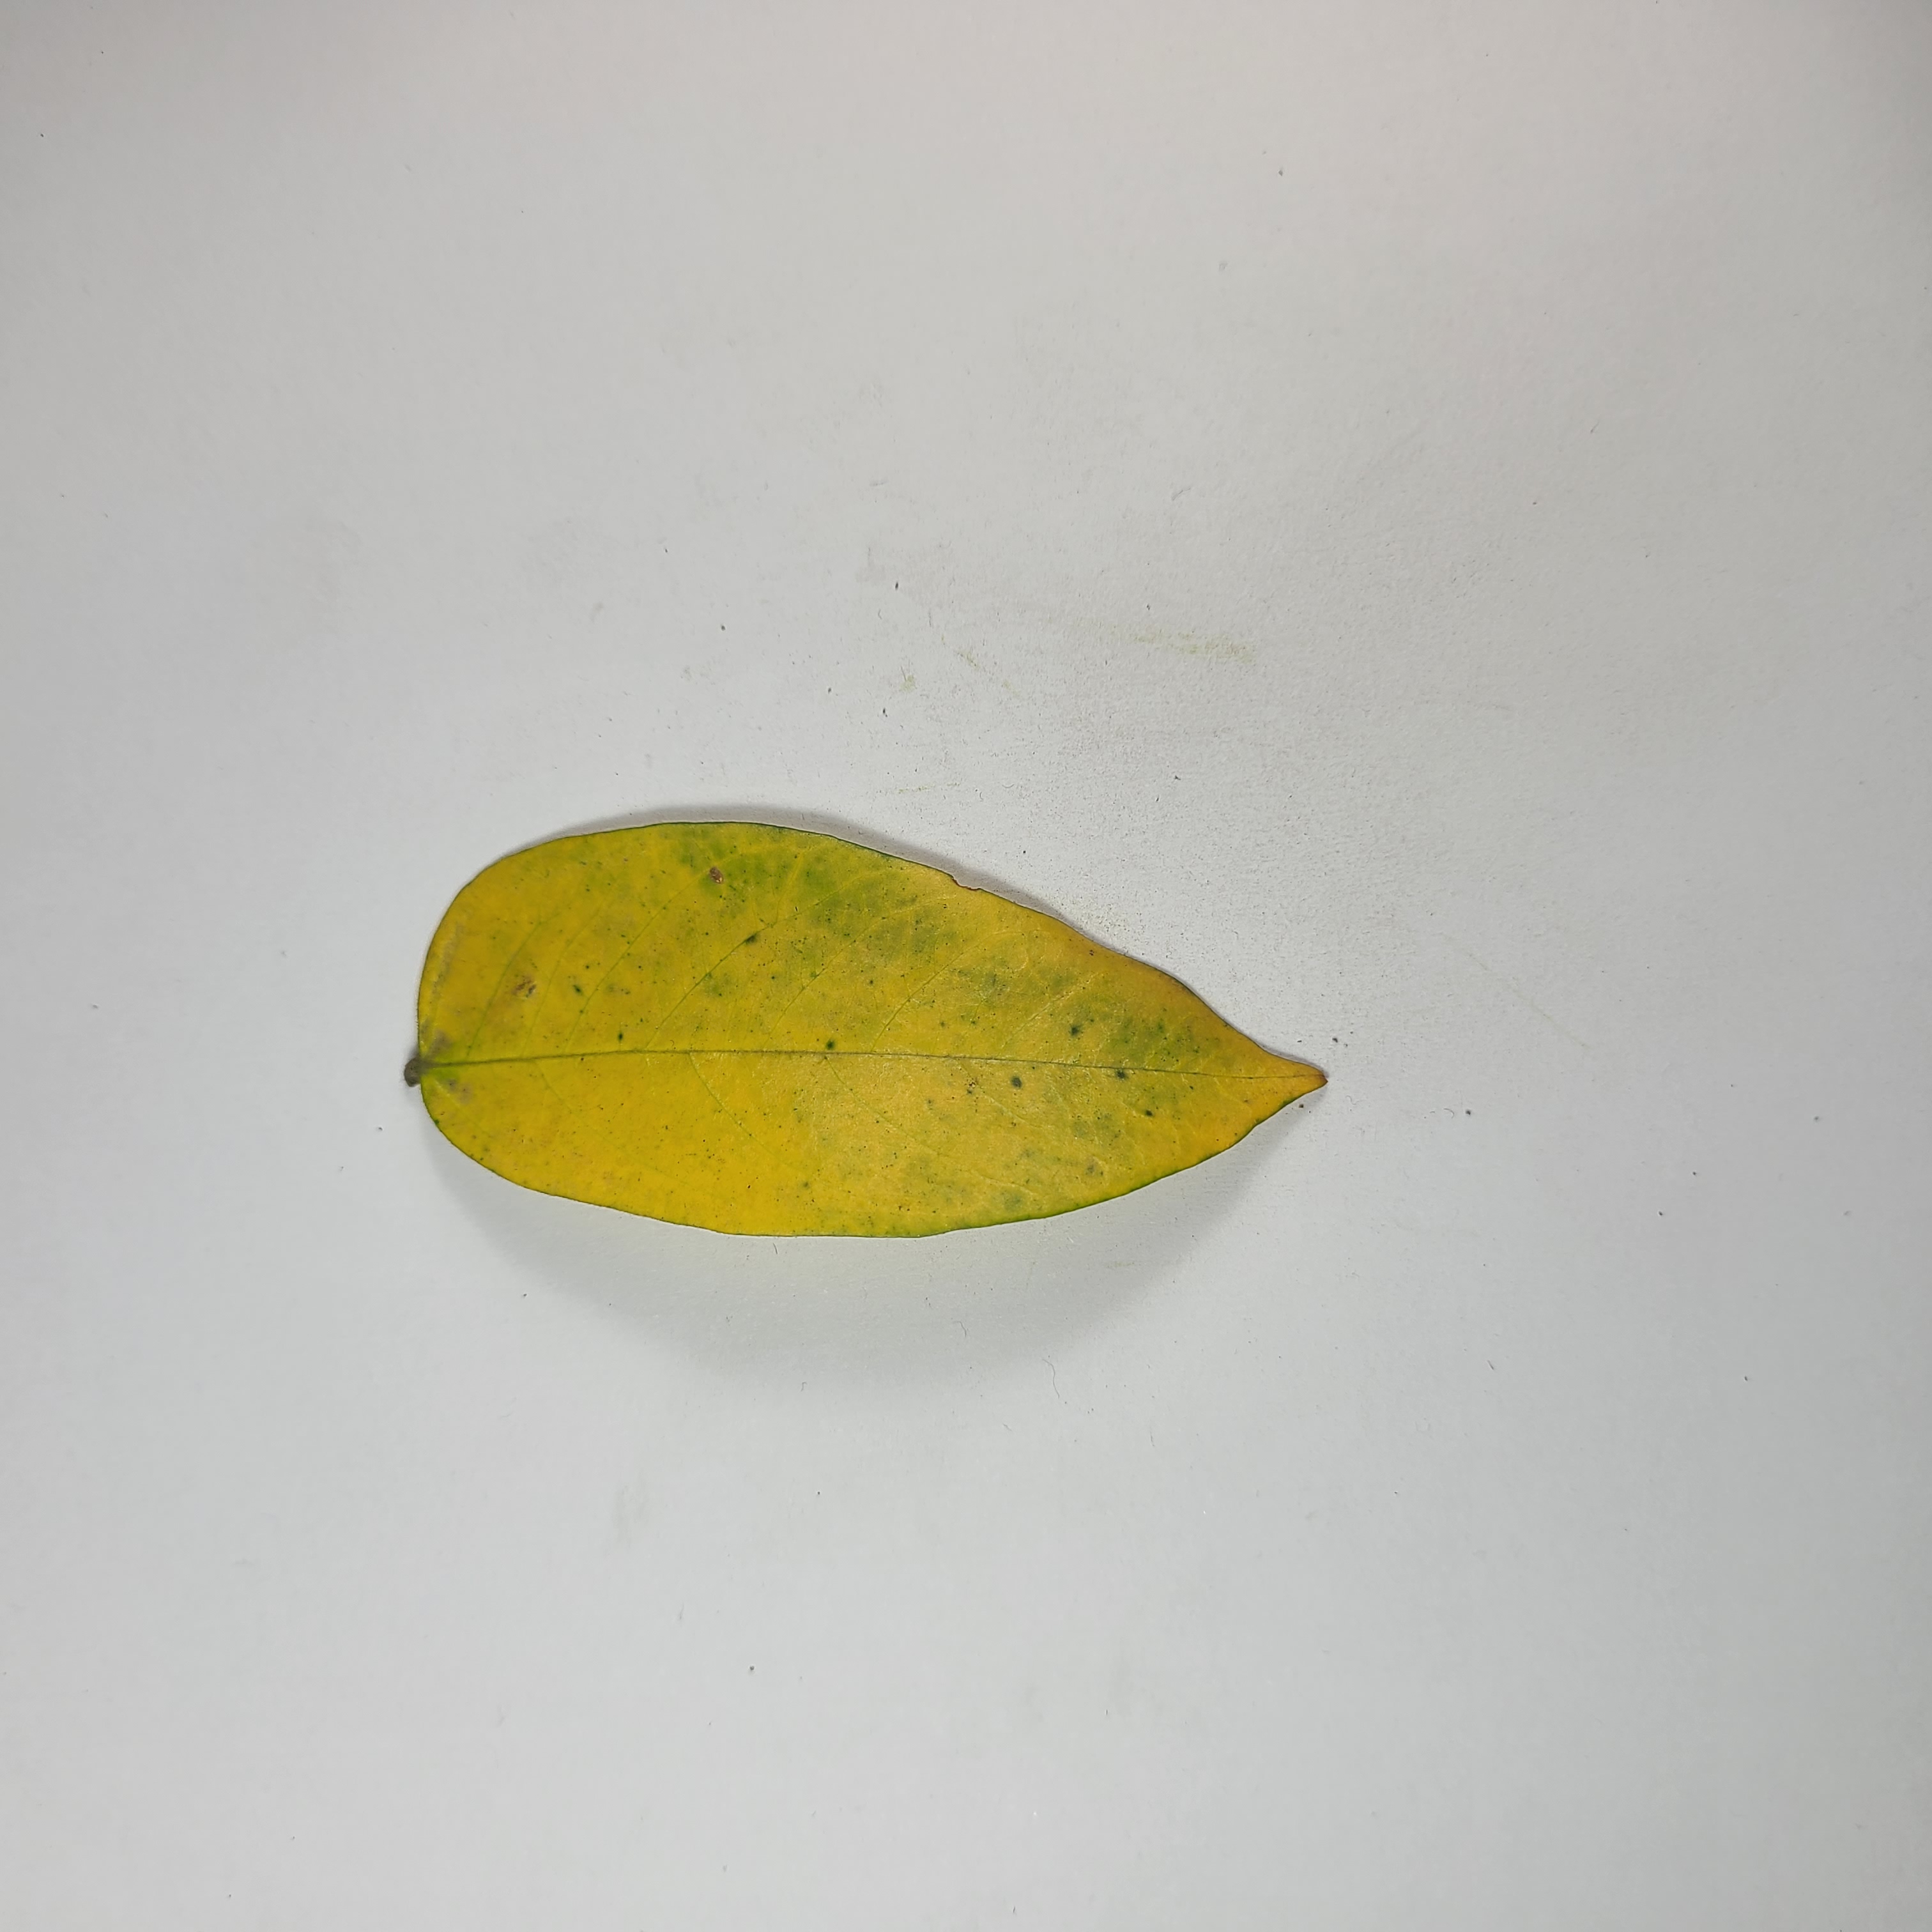
Label: Yellow Leaves